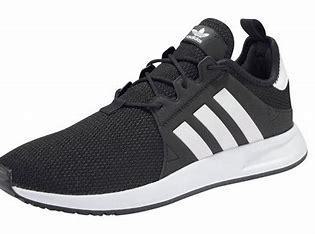
Brand: Adidas
Model: X_plr